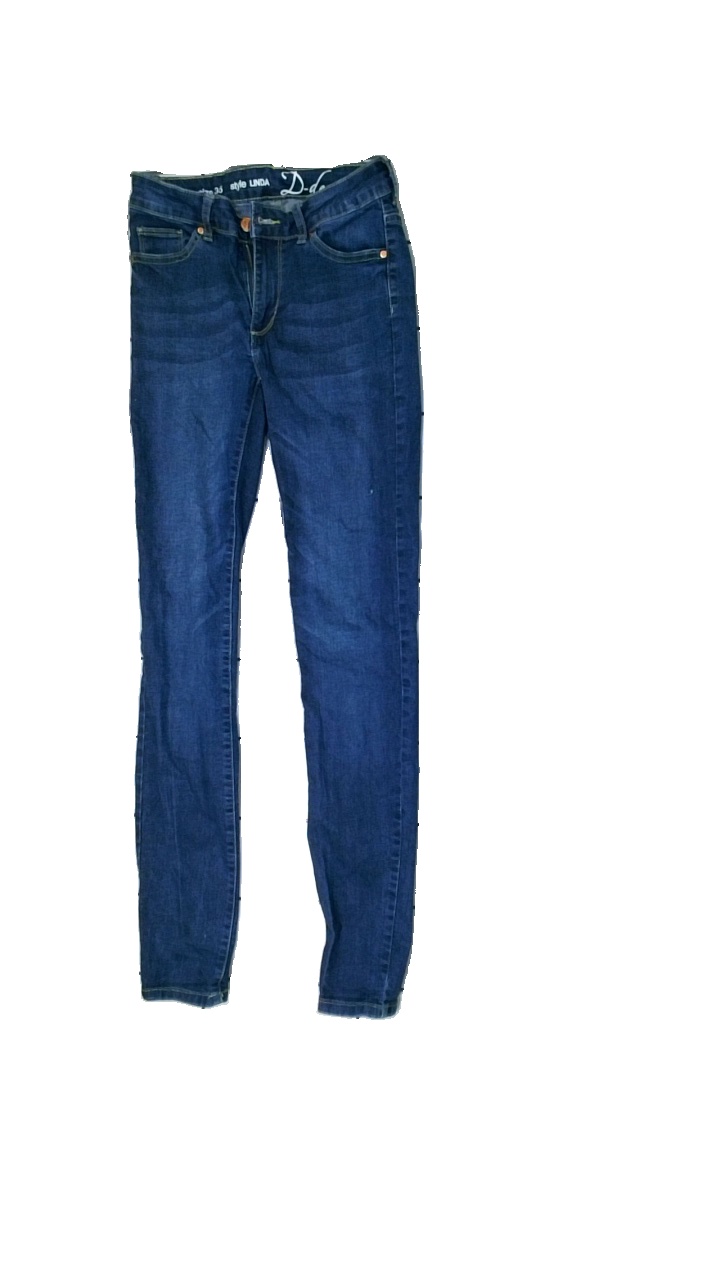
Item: Jeans (Ladies)
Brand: Gekas
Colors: Blue
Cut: Tight
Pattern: Other
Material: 88% Cotton 12% Cont?
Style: Denim
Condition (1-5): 5
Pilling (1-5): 5
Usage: Reuse
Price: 50-100